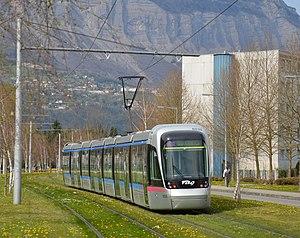
Alstom Citadis 402 n°6035 du réseau TAG de Grenoble près de la station Neyrpic Belledonne, sur la ligne C du tramway.
La ligne C du tramway de Grenoble est une ligne de tramway desservant l'agglomération de Grenoble. Elle relie la commune de Seyssins à celle de Saint-Martin-d'Hères sur 9,4 km de long. Sa vitesse commerciale est de 17,6 km/h.